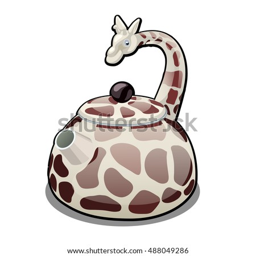
the kettle in the form of a giraffe isolated on a white background .